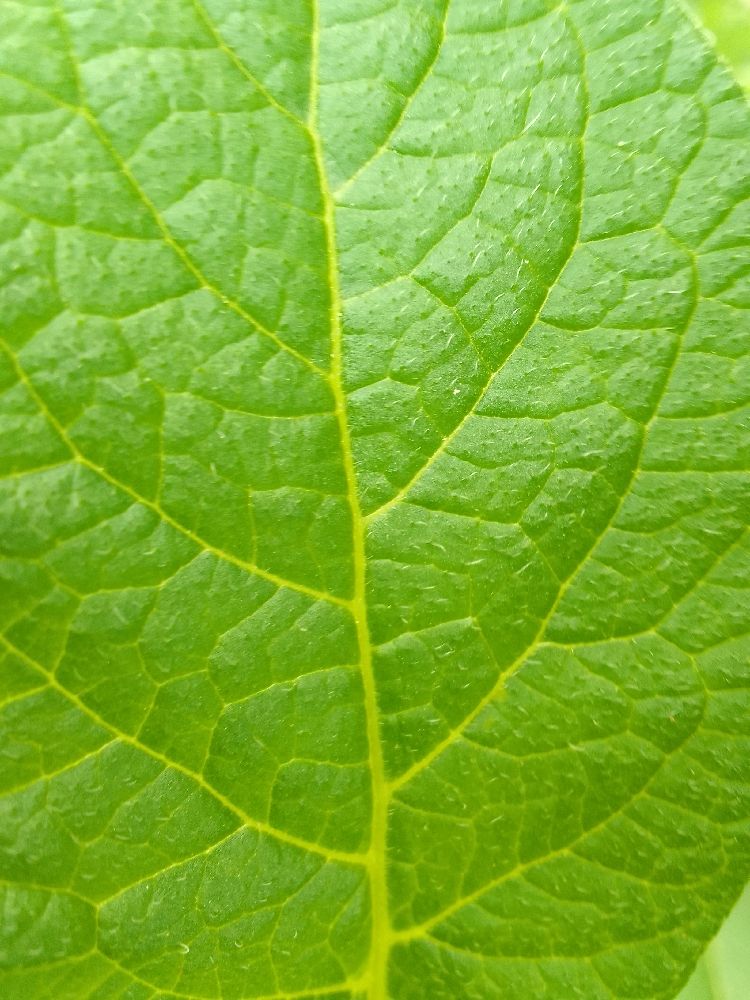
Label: Healthy